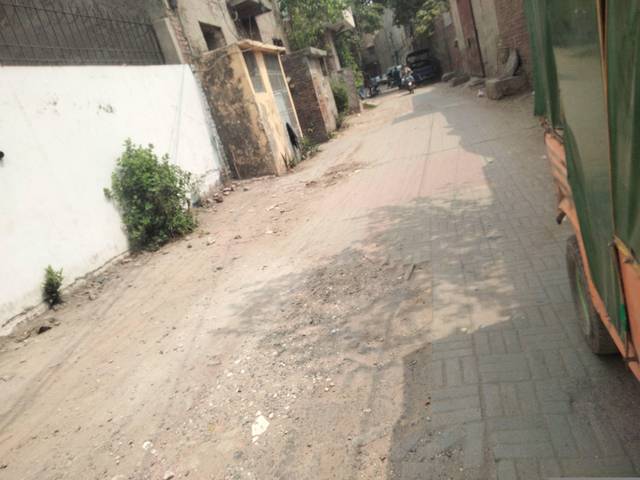
Region: Pakistan
Coordinates: 31.597, 74.302